The 6th Target

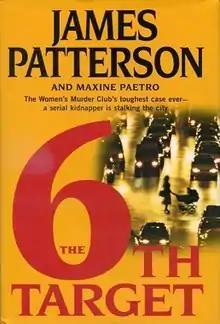
First edition

The 6th Target is the sixth book in the Women's Murder Club series featuring Lindsay Boxer by author James Patterson with Maxine Paetro. It was released on May 8, 2007.